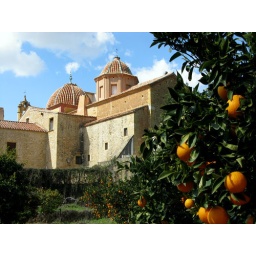
the ermita Font de la Salut near Traiguera.The garden near the ermita has trees that are loaded with oranges and lemons-